Elvira Devinamira

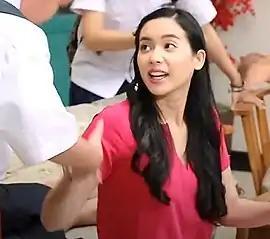
Miss Universe Indonesia 2014, Elvira Devinamira Wirayanti at , NET TV.

After returning to Indonesia, Elvira received an offer to act in a film directed by Ram Soraya and John de Rantau entitled "," and"". Elvira told media she was proud to have acted with a number of famous actors and actresses such as Raditya Dika, Rina Hasyim, Pandji Pragiwaksono, Surya Saputra and Seno Gumira Ajidarma. Since then, Elvira has appeared in several film and television films in Indonesia.